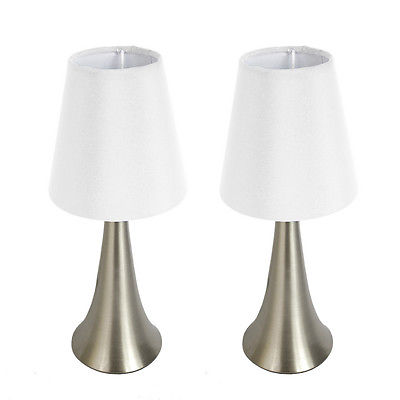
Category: lamp